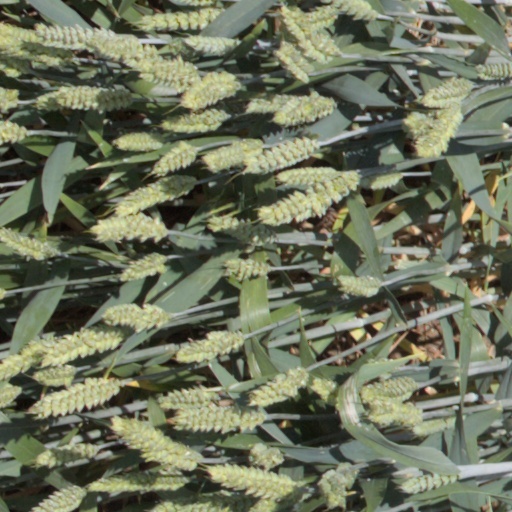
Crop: wheat